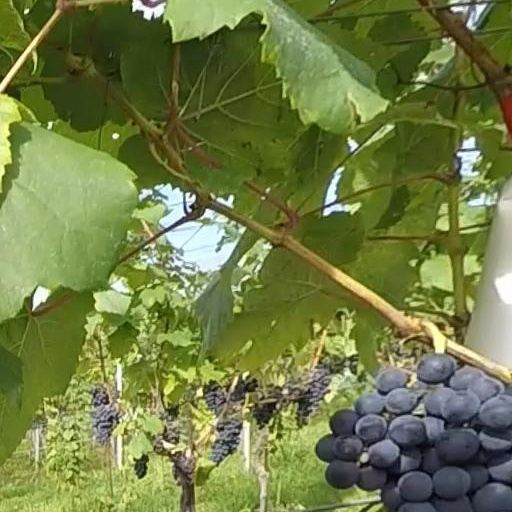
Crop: grape